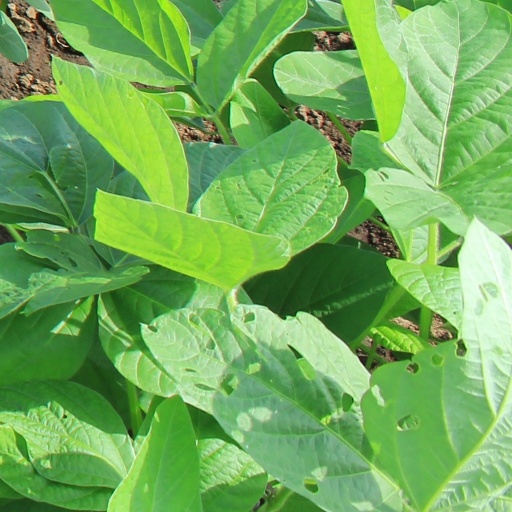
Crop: soybean